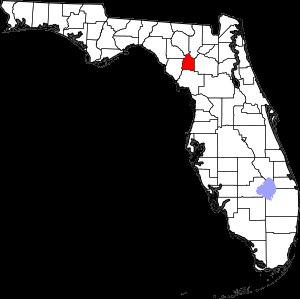
Gilchrist County
markeret med rødt
Gilchrist County er et county i den amerikanske delstat Florida.